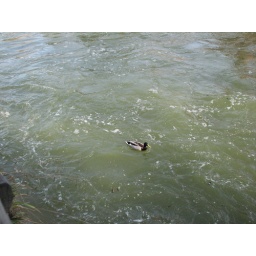
This duck was caught in the disturbance caused by the boat